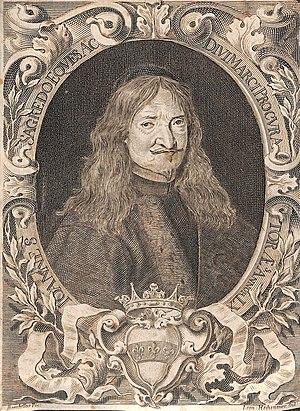
Portrait de Giovanni Sagredo (1616-1691)
Giovanni Sagredo est un historien et homme politique italien.